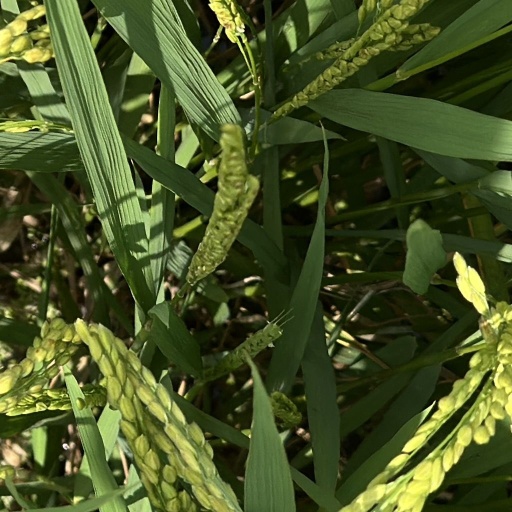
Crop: rice